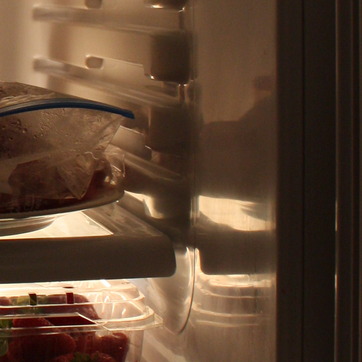
Material: plastic